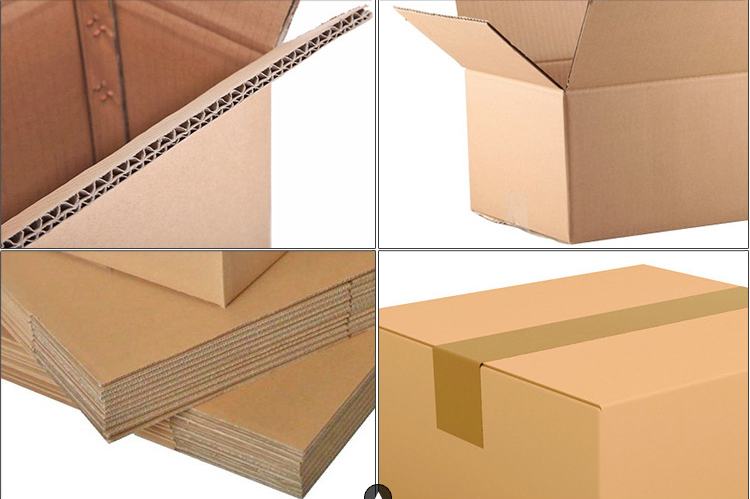
Label: cardboard